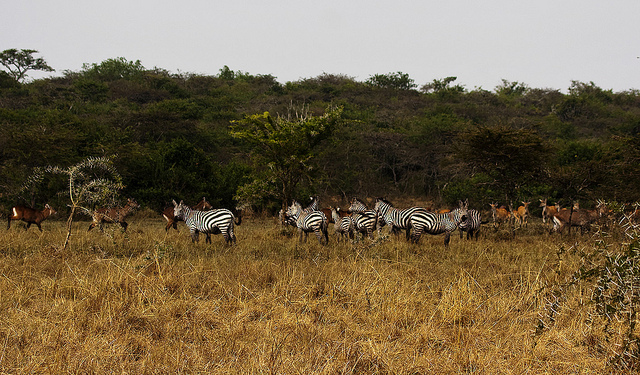
user: Given an image and a question. Answer the question in a short answer. Question: Why is the grass discolored? Short Answer:
assistant: drought